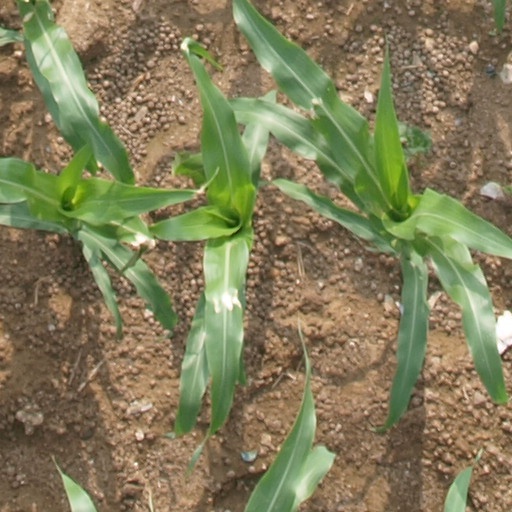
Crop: maize; corn